2006 Rally New Zealand

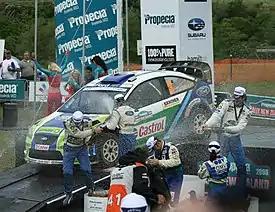
Top three drivers celebrating on the podium.

The 2006 Propecia Rally New Zealand was the penultimate round of the 2006 World Rally Championship season. It took place between 17 and 19 November 2006.